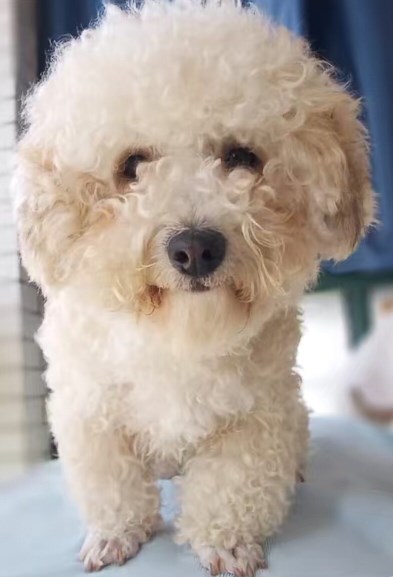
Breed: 3083-n000117-Bichon_Frise